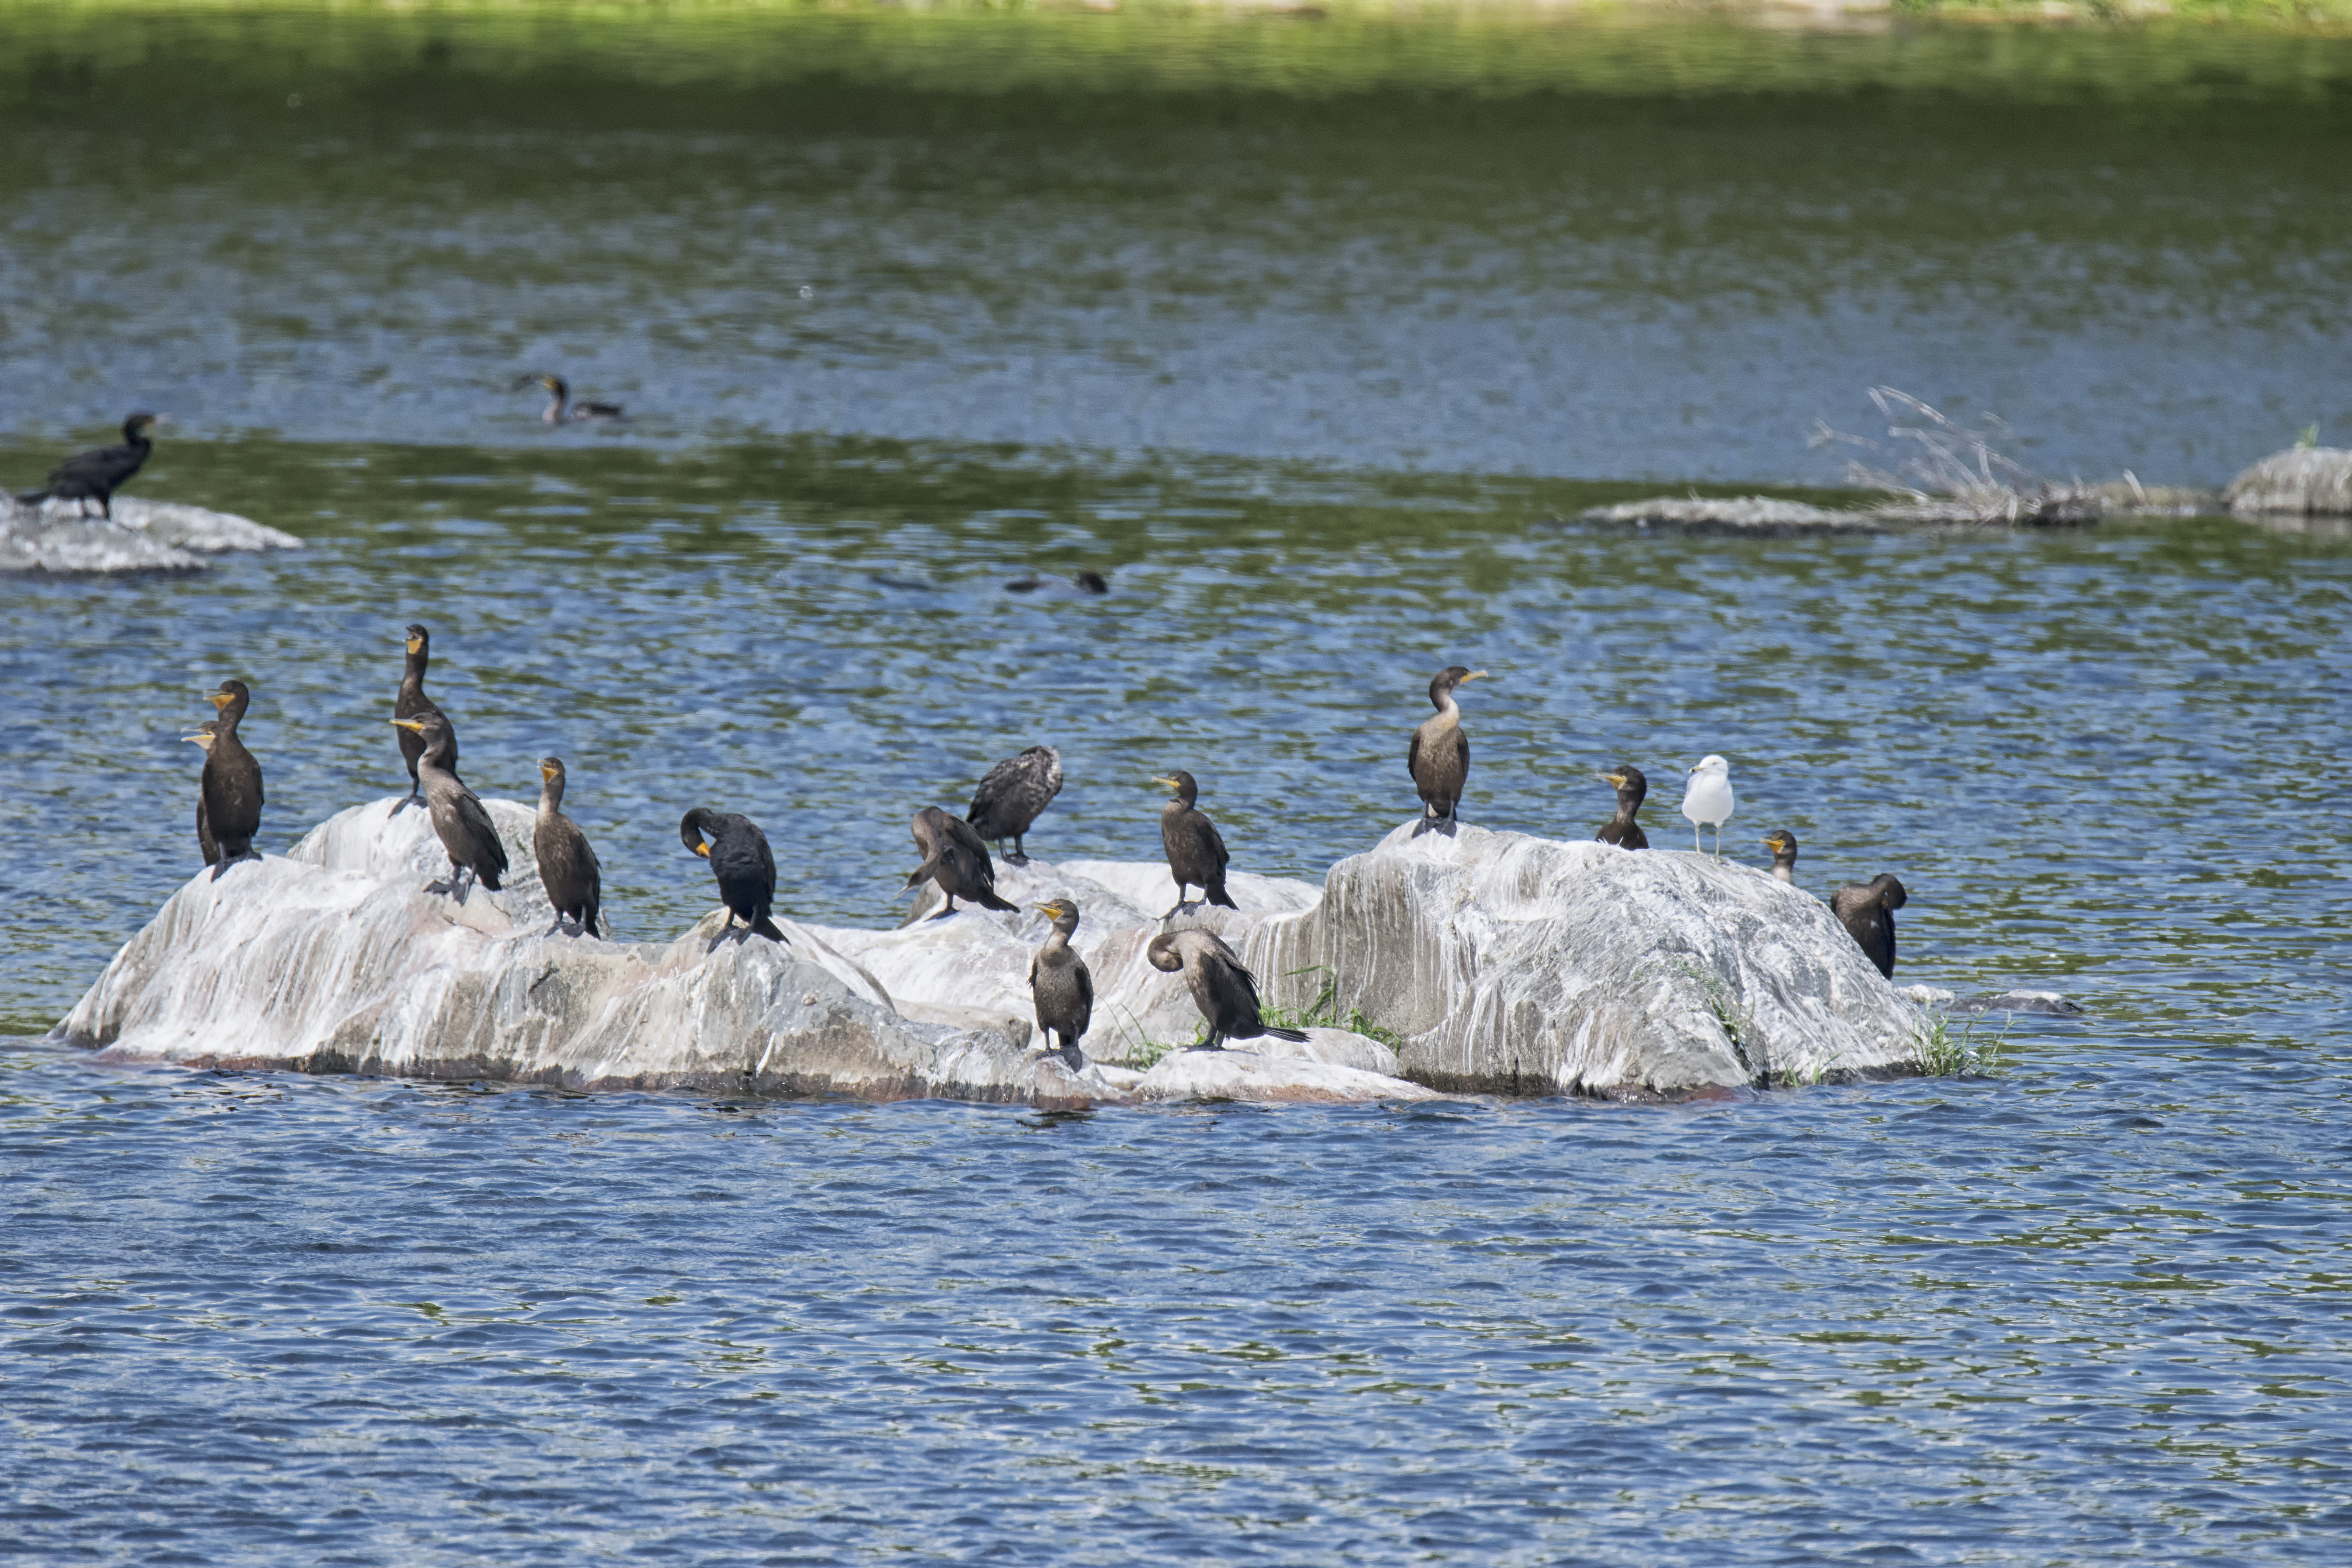
bird, pelican, wildlife, fauna, swan, canada, double, a, vertebrate, quebec, cormorant, waterfowl, crested, water bird, sherbrooke, oiseau, cormoran, aigrettes, ducks geese and swans